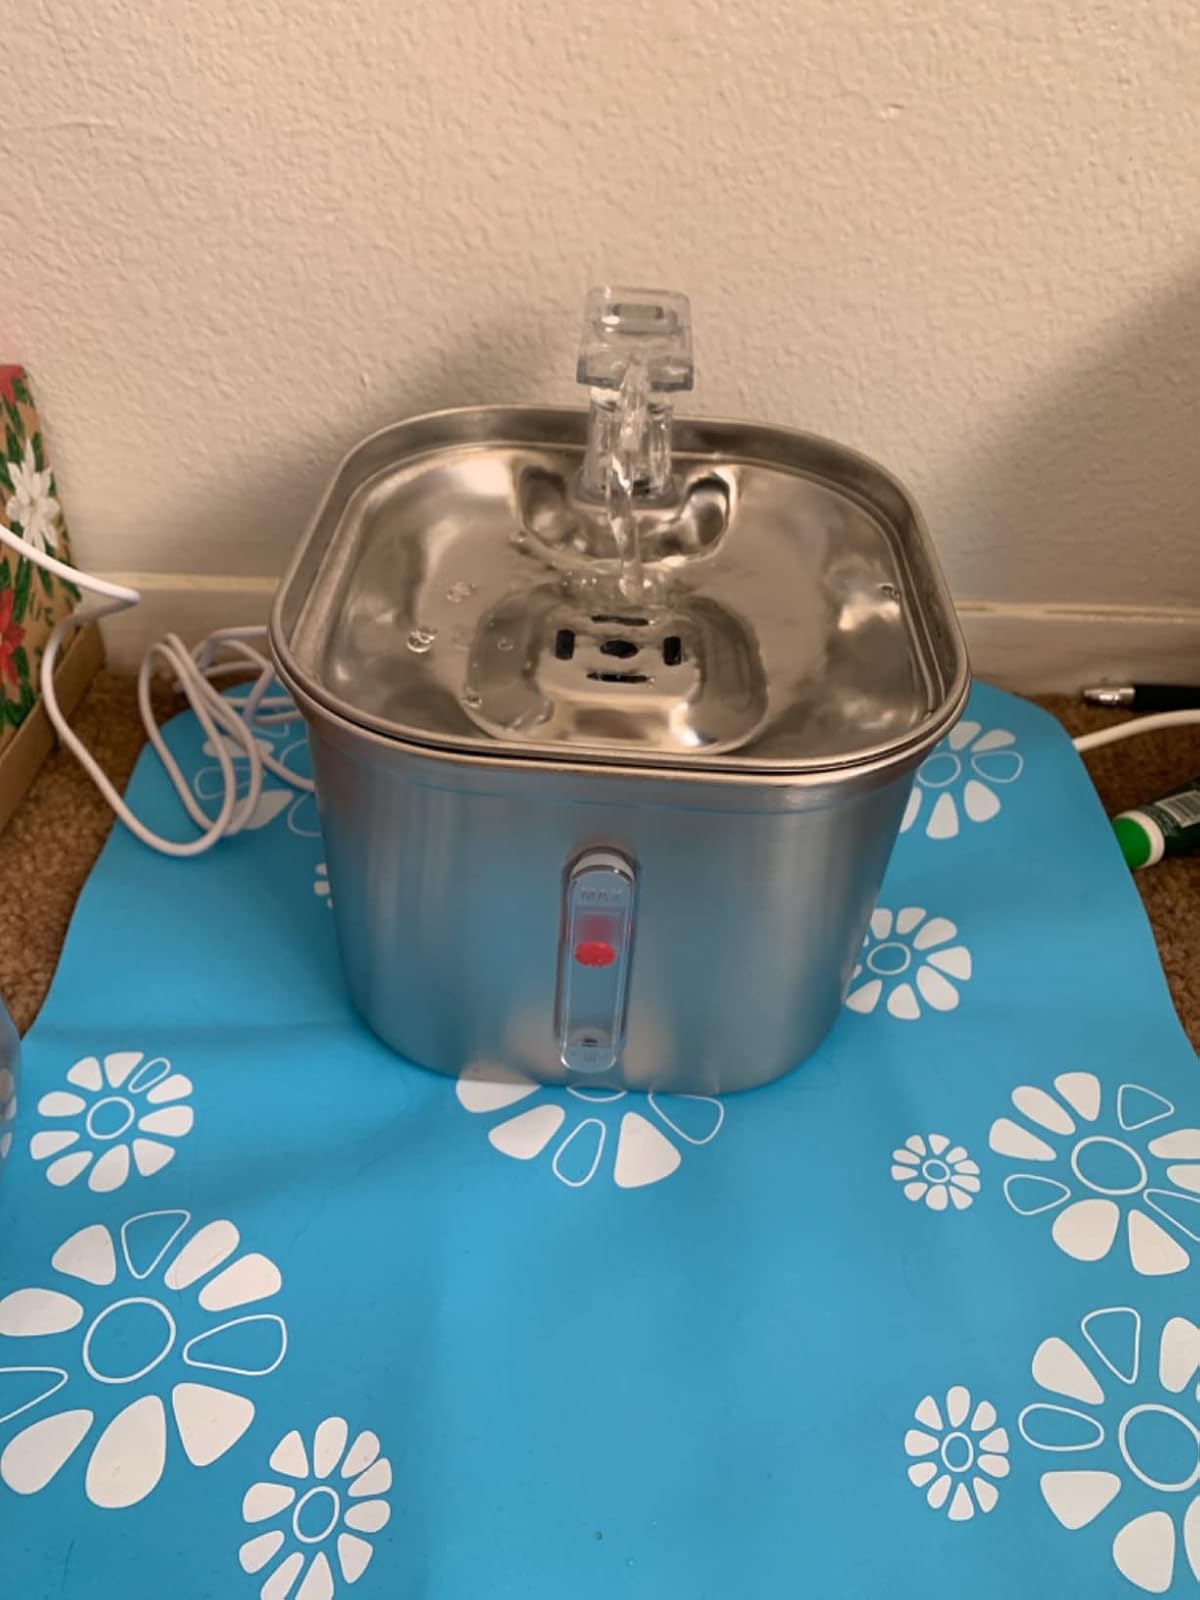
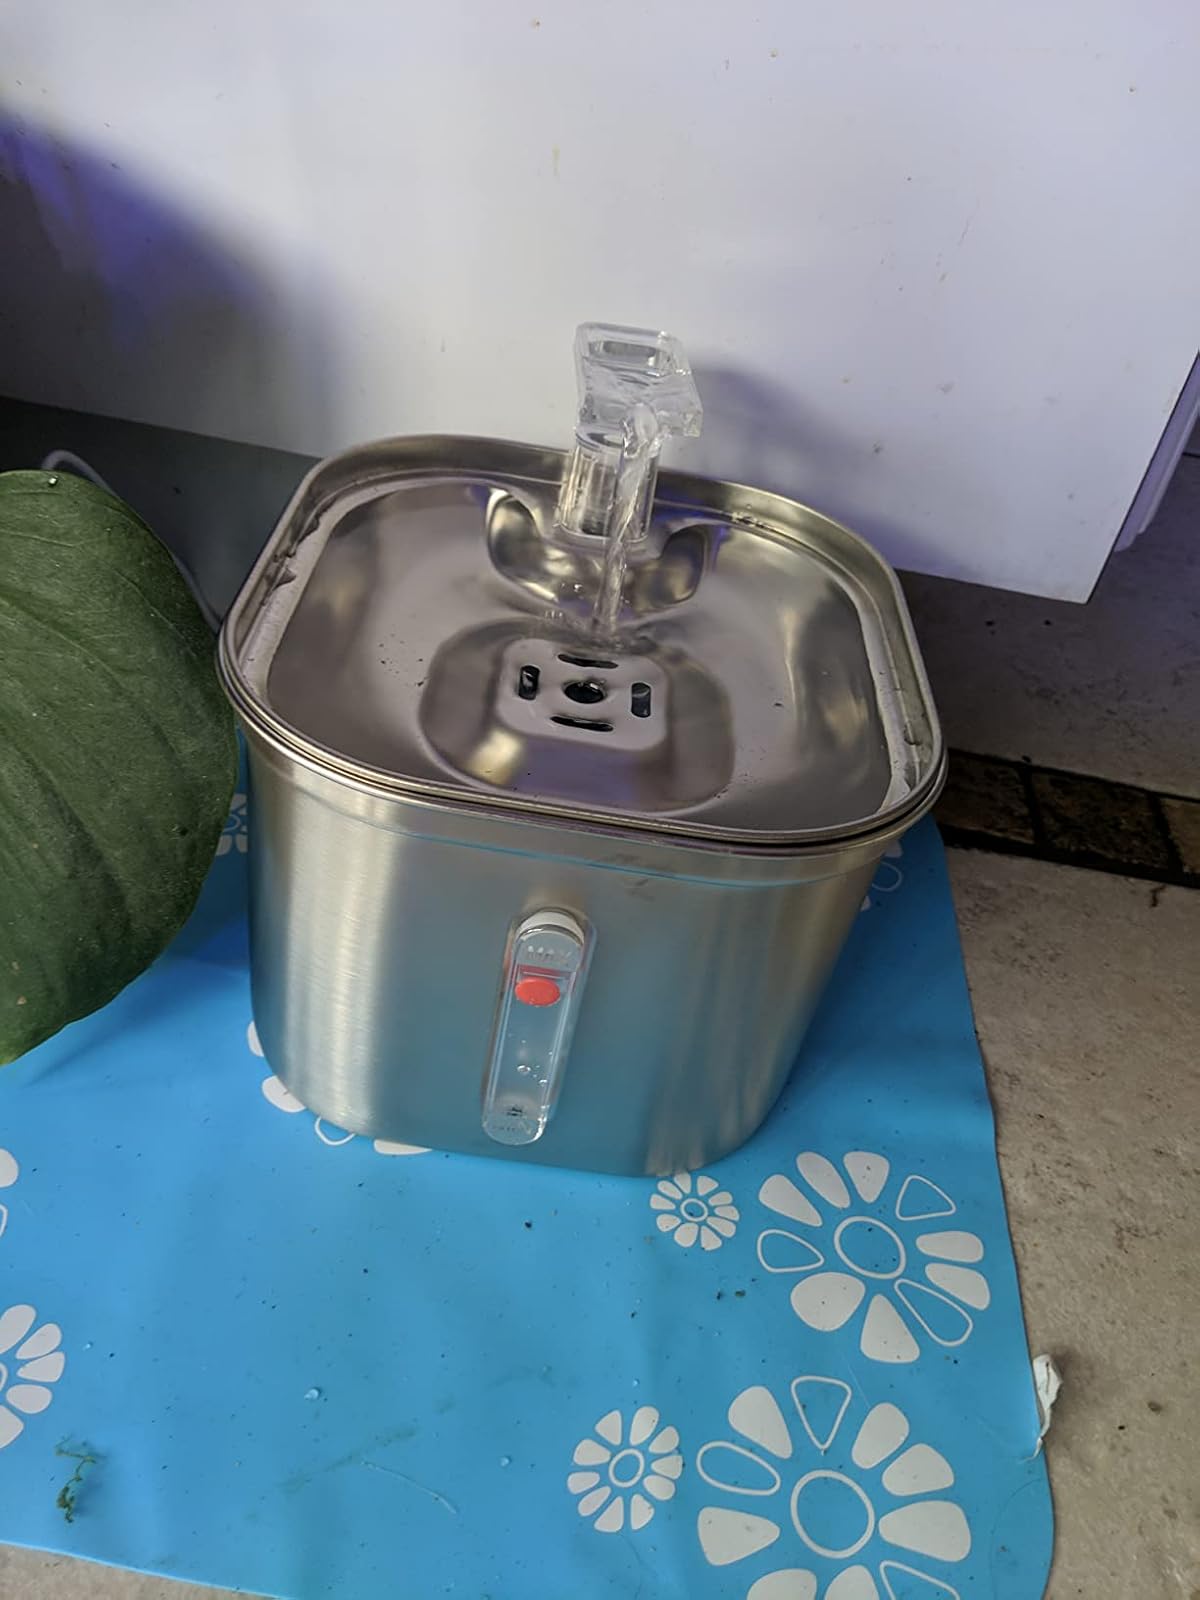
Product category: items_bowl
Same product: yes